Salma Agha

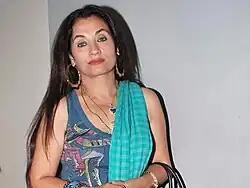
Agha at the Dadasaheb Phalke Academy Awards in 2010

Salma Agha was in a relationship in the 1980s with London-based businessman Ayaz Sipra. This relationship lasted many years, during which time Salma made her film debut, but it did not develop into marriage. She has been married three times. Her first husband was Pakistani Actor Javed Sheikh in the 1980s. She was then married to the squash player Rahmat Khan of the Pakistani Khan squash family (and the father of Natasha Khan through his first marriage) from 1989 to 2010 and they have two children together – Zara "Sasha" Agha Khan and Ali Agha Khan (Liaqat Ali Khan). In 2011, she married Manzar Shah, a Dubai-based businessman. She lives in Mumbai, where her daughter Zara works in Bollywood films. In January 2017, she was granted Overseas Citizenship of India status by the Indian government.